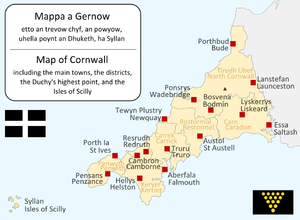
L'histoire des mines d'étain, l'un des grands métaux non ferreux qui fut le plus utilisé dans le Préhistoire et l'Antiquité, avant de jouer très tôt un rôle important dès le début de la révolution industrielle.
Le cornique est une langue celtique insulaire de la famille des langues indo-européennes, parlée en Cornouailles, au Royaume-Uni.
La ou les Cornouailles est un comté du Royaume-Uni situé à l'extrémité sud-ouest de l'île de Grande-Bretagne. Sa capitale est Truro.